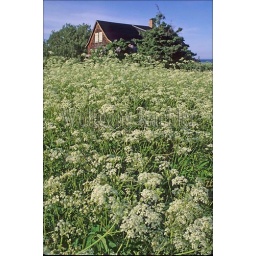
Canada, quebec, gaspe, parc du bic (Provincial park), house in flower field